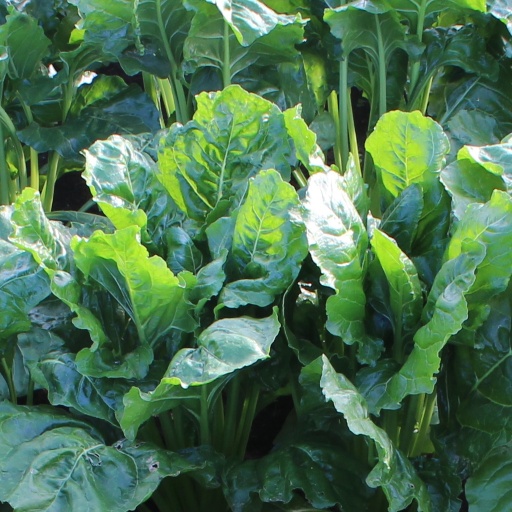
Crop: sugar beet